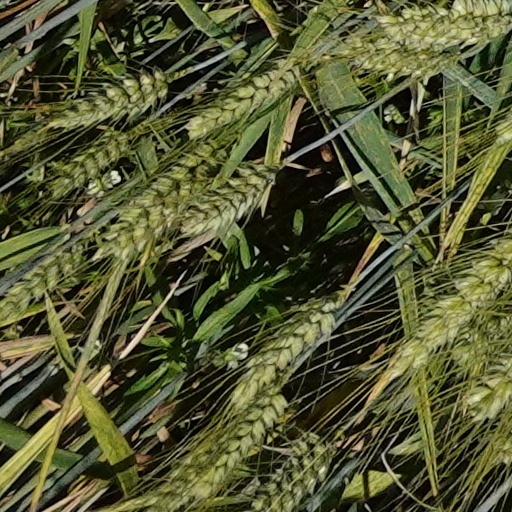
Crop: wheat